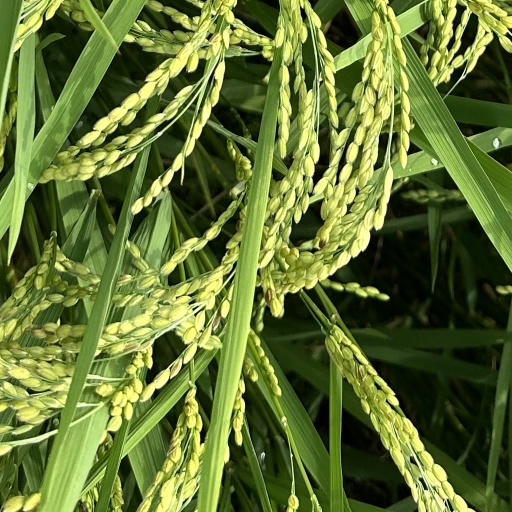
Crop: rice